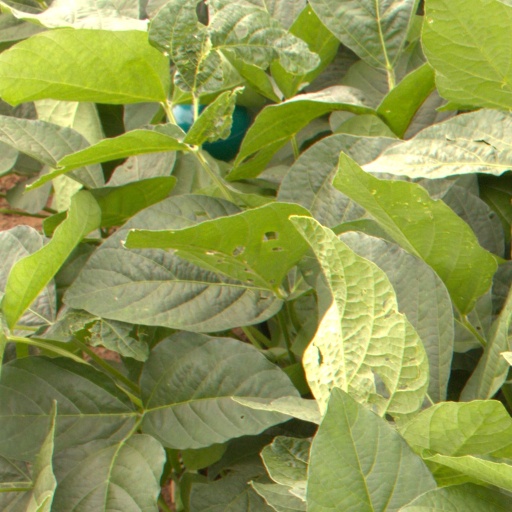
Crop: soybean